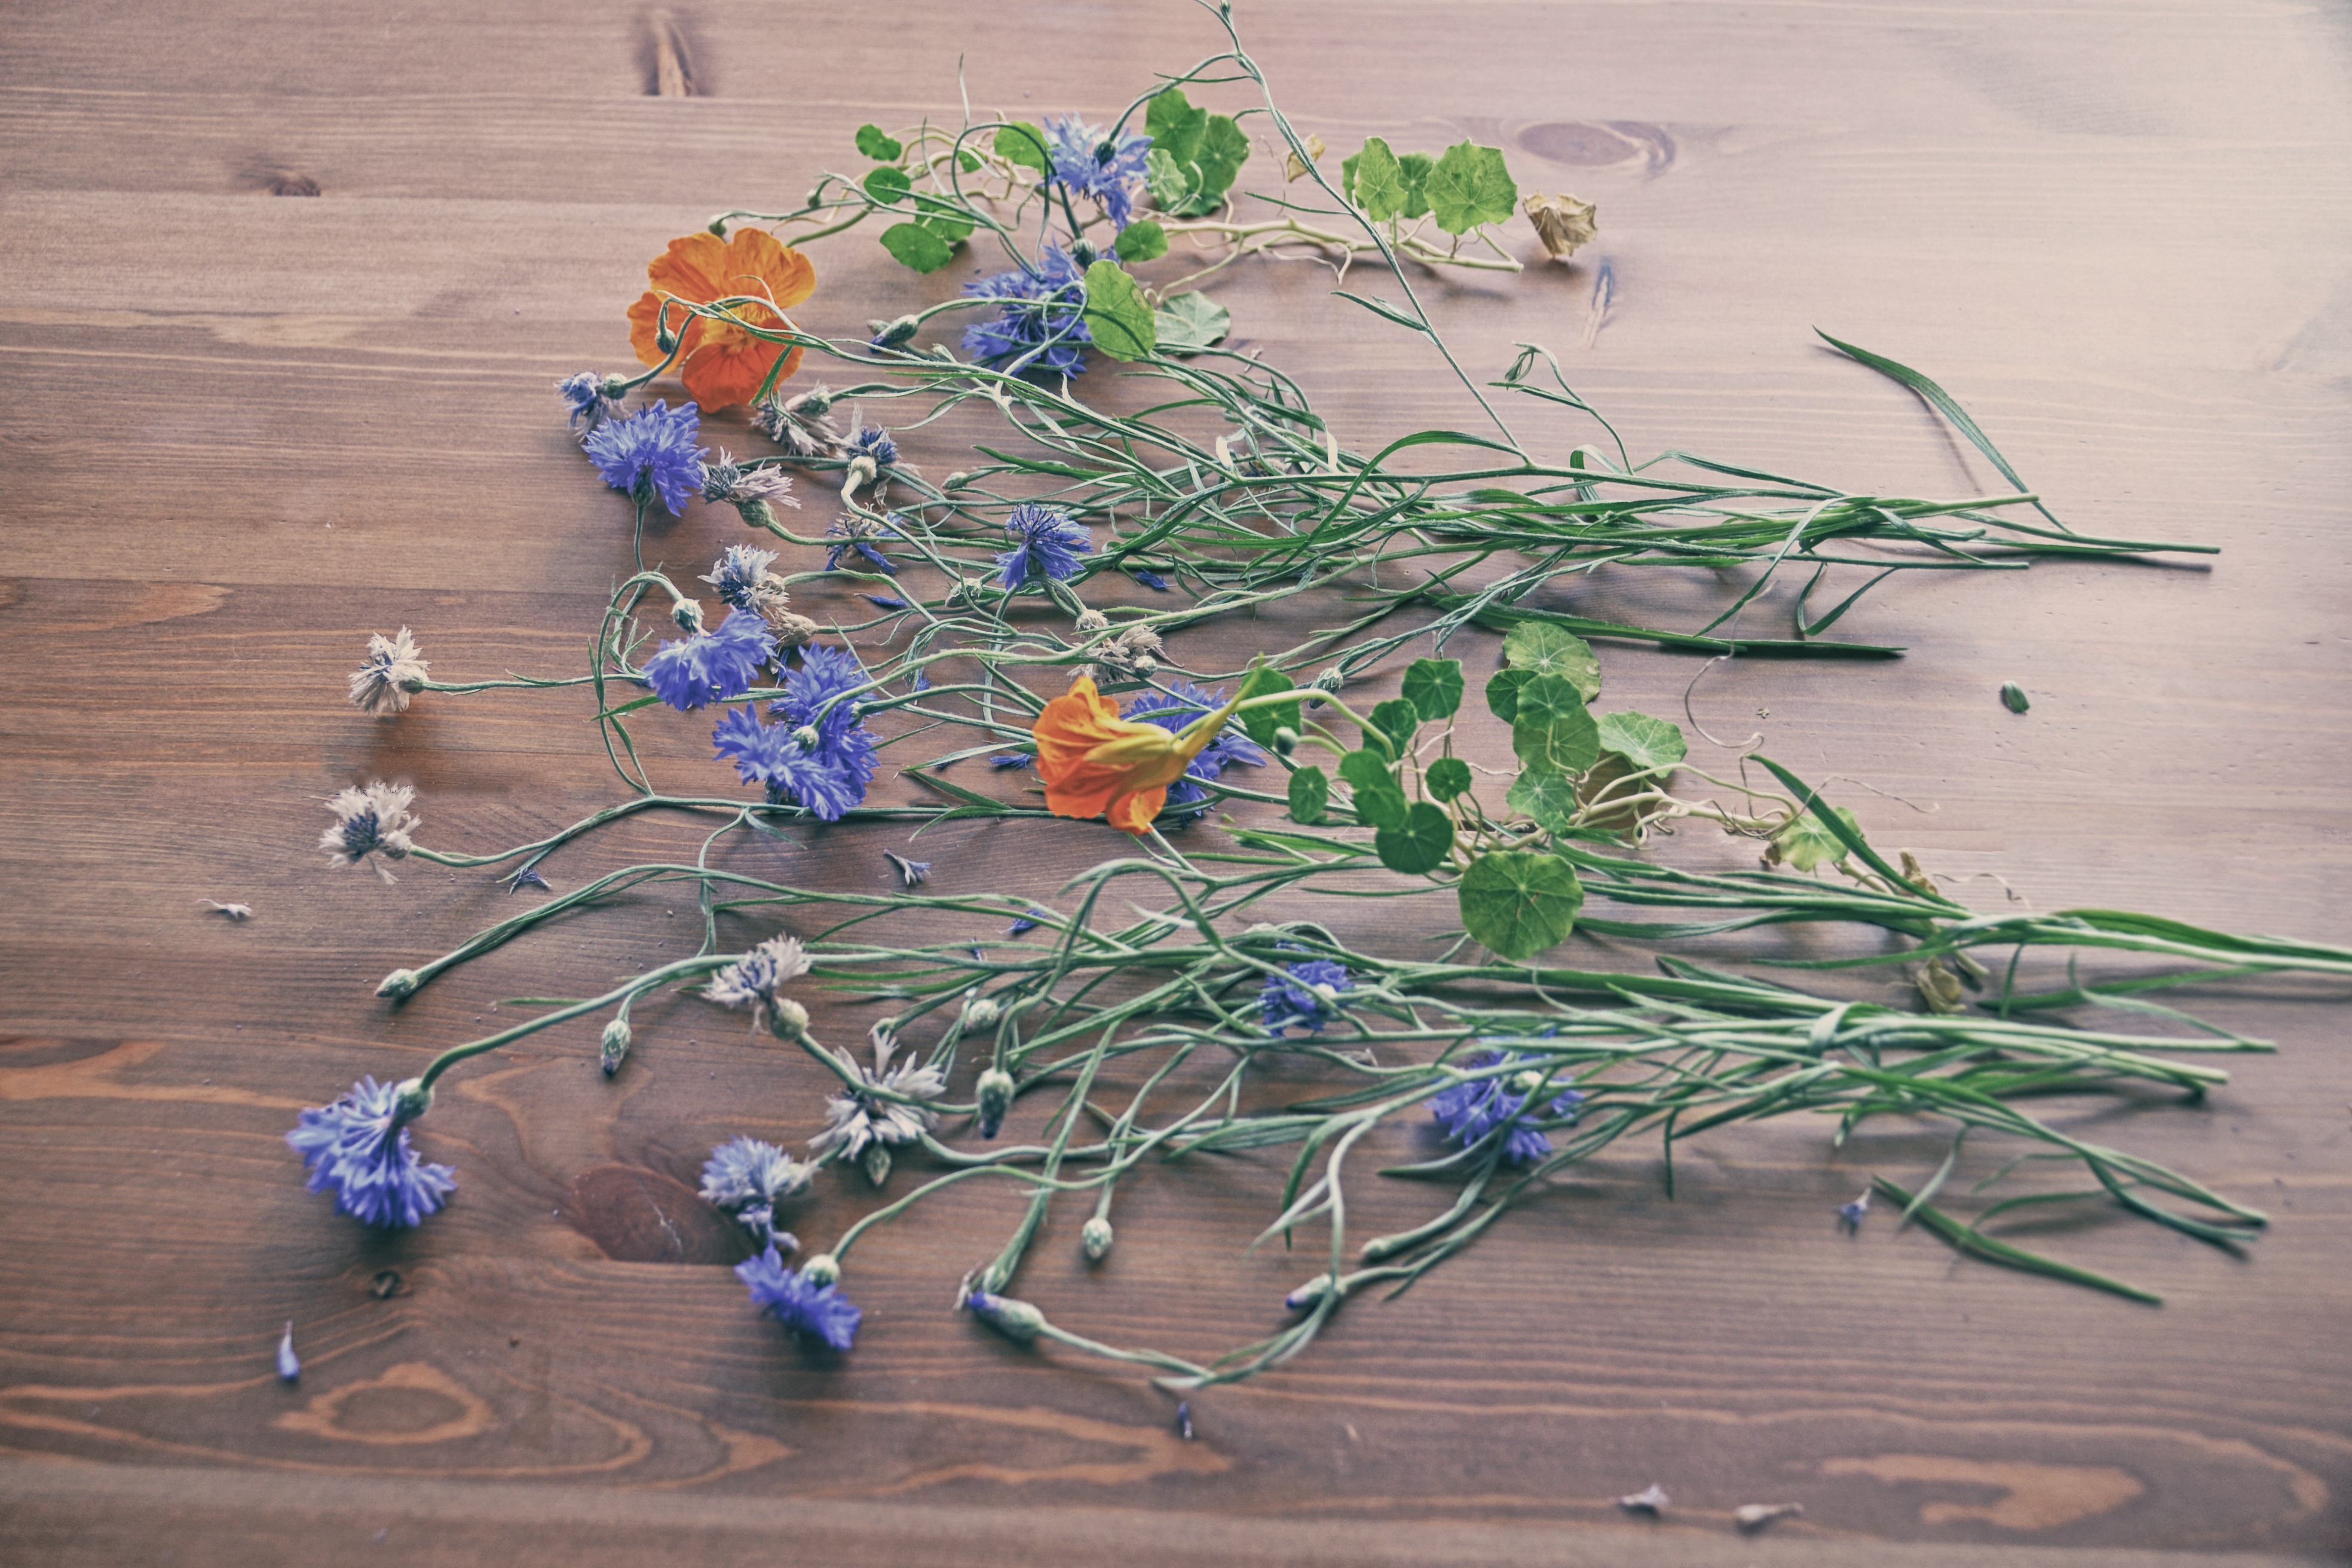
branch, plant, leaf, flower, botany, flora, still life, painting, twig, art, floristry, flower bouquet, ikebana, floral design, flower arranging